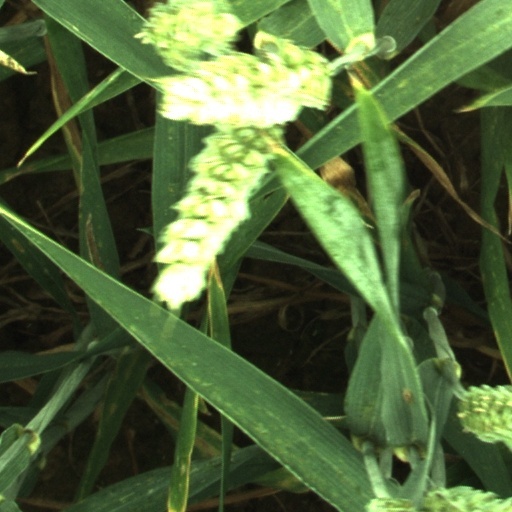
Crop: wheat